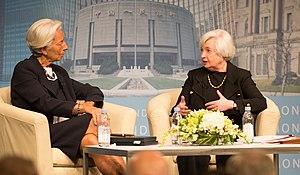
Un économiste est une personne spécialiste des sciences économiques. Il est souvent titulaire d'un doctorat d'économie. Dans la plupart des cas, il travaille en tant qu'enseignant ou chercheur dans une université, mais il peut également être employé dans un think-tank, une institution financière ou un organisme international.